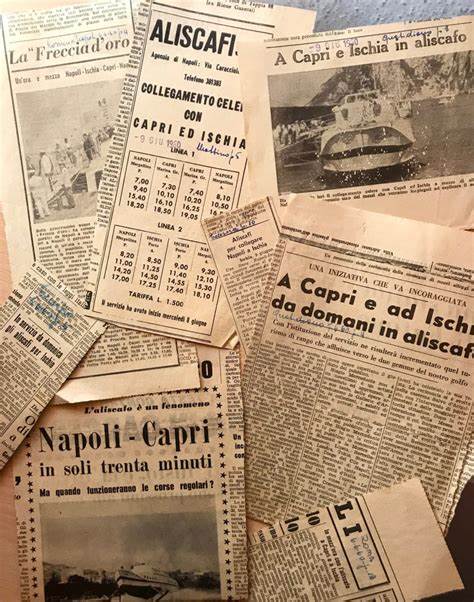
Waste category: paper